Joe Duffy

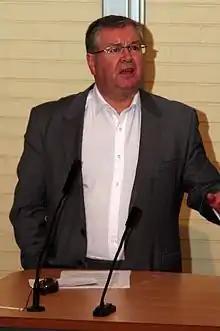
Joe Duffy in September 2011

Joseph Duffy (born 27 January 1956) is a retired Irish radio and TV presenter employed by RTÉ. One of the public service broadcaster's highest-earning stars, he is a former presenter of "Liveline", an interview and phone-in chat show broadcast on RTÉ Radio 1 on Mondays to Fridays between 13:45 and 15:00.